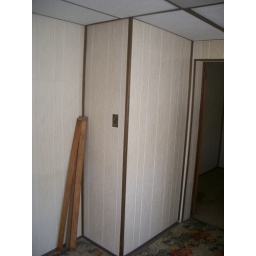
weird extra wall in bedroom